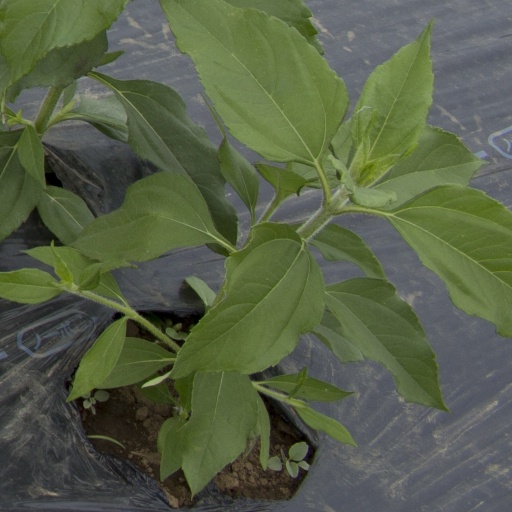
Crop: Jerusalem artichoke